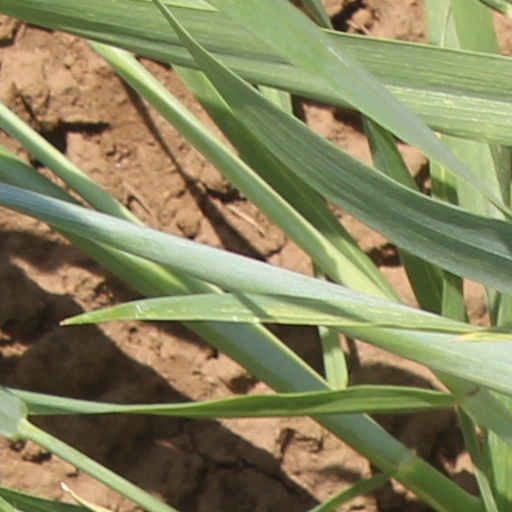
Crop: wheat